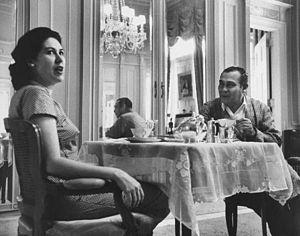
Marta Fernandez Miranda de Batista, née le 11 novembre 1923 à Cuba et morte le 2 octobre 2006 à West Palm Beach, est la seconde épouse du président cubain Fulgencio Batista et de ce fait la Première dame de Cuba entre 1952 et 1959.